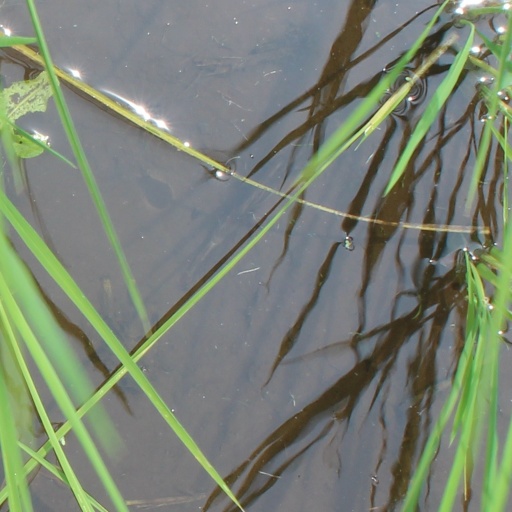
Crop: rice